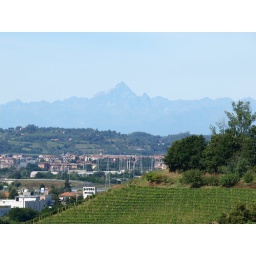
mountain Monviso.  view from Sara's house in Asti, Italy